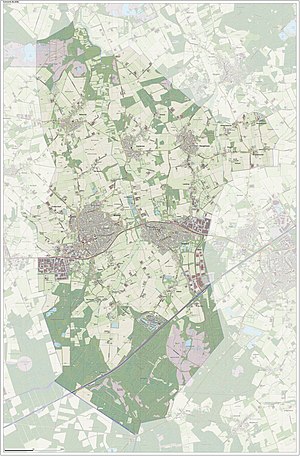
Bladel
Bladel er en kommune og en by i den sydlige provins Noord-Brabant i Nederlandene.